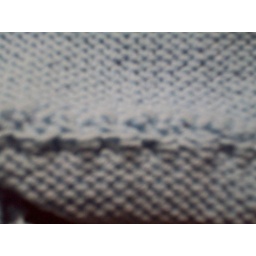
Little boy blue sweater in progress.